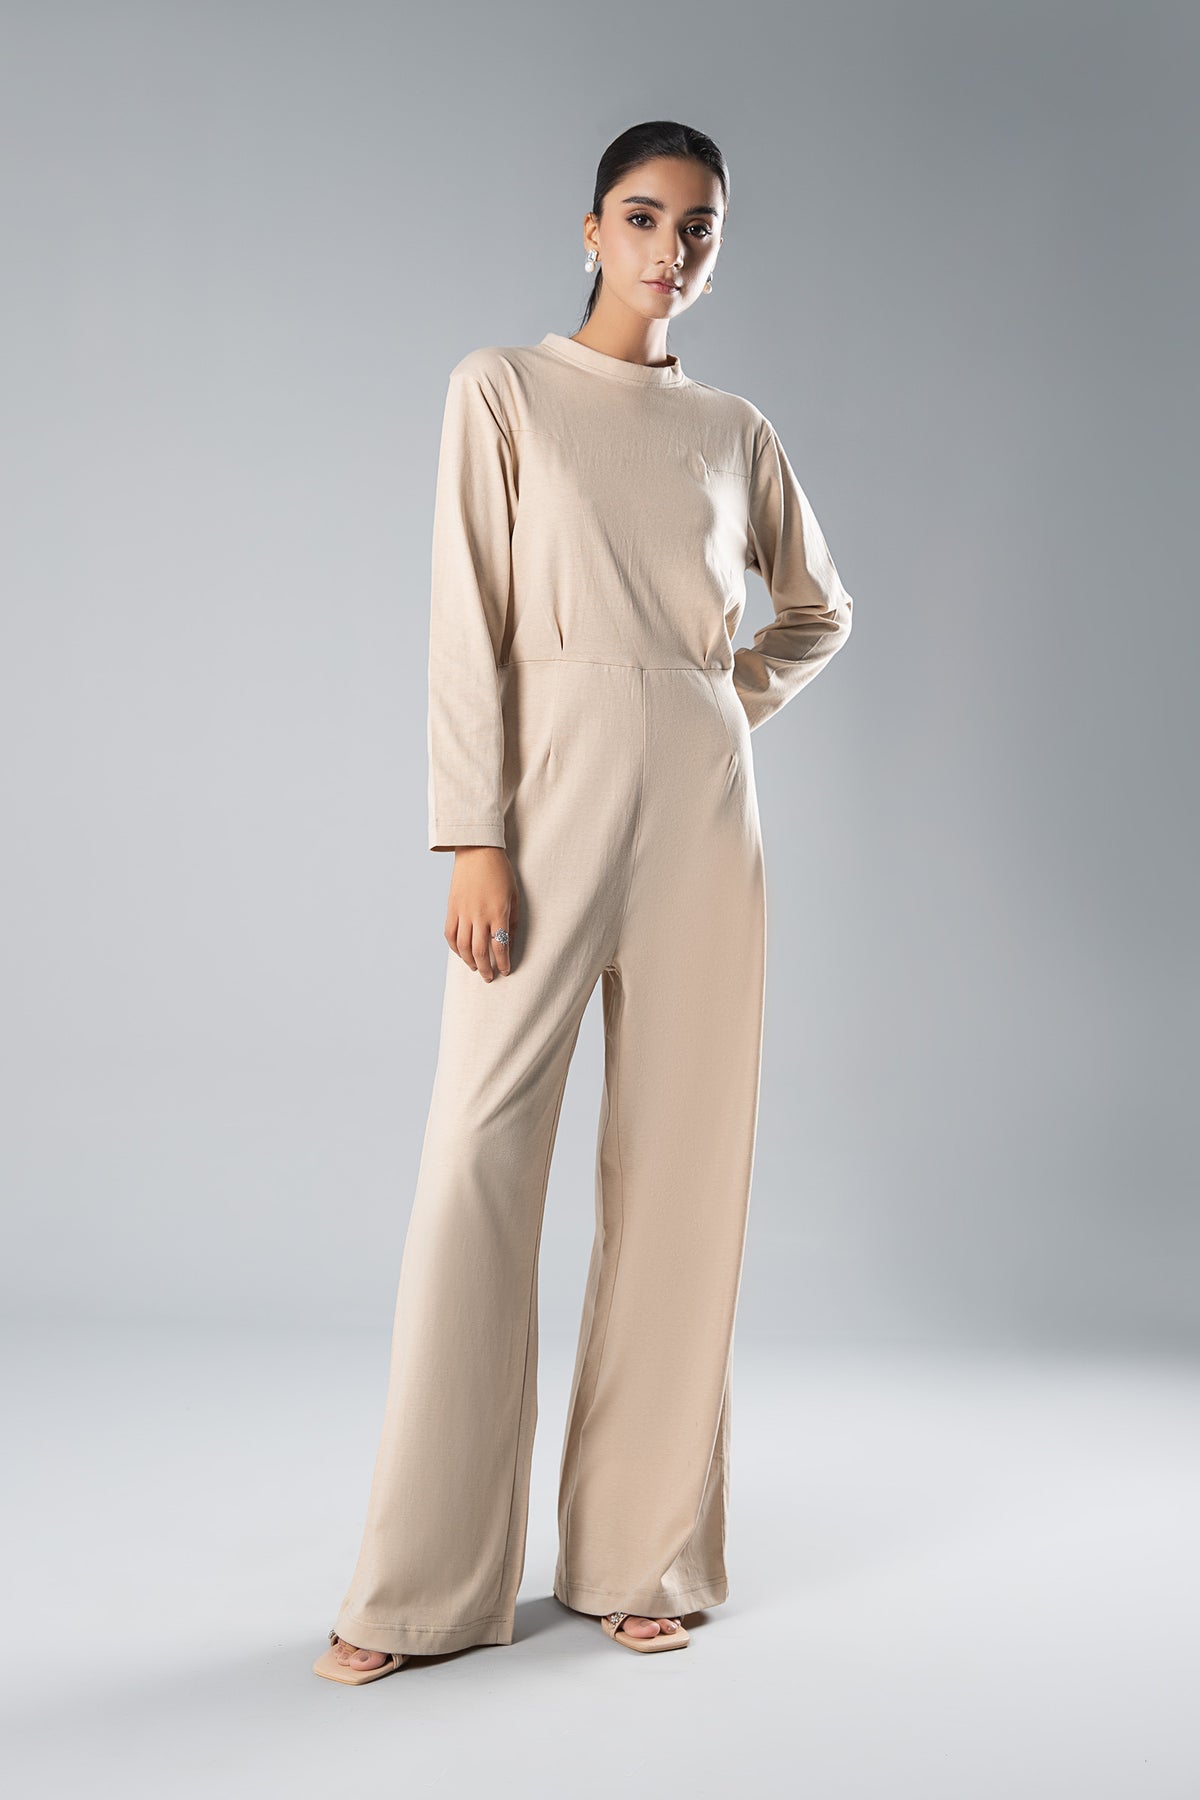
beige long sleeve jumpsuit